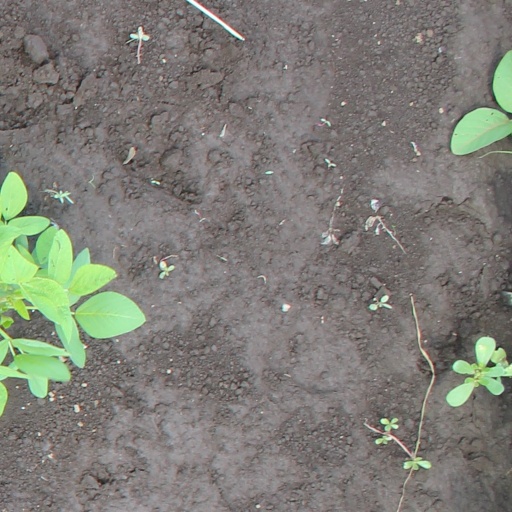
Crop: soybean